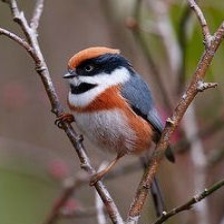
Species: BLACK THROATED BUSHTIT
Scientific name: AEGITHALOS CONCINNUS